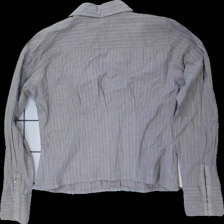
View: back
Type: Blouse
Category: Ladies
Brand: H&M
Colors: Grey, White
Material: 100% cotton
Pattern: Striped
Cut: Regular
Size: 44
Season: All
Damage location: middle right
Damage 2 location: middle left
Price range: <50
Recommended usage: Reuse
Description: randig skjorta/blus, lite urtvättad